World Jewish Congress

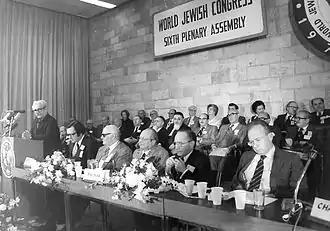
Nahum Goldmann addressing the Sixth WJC Plenary in Jerusalem in 1975. Seated on the right: Israeli Prime Minister Yitzhak Rabin

On 19 August 1945, a conference of representatives of European Jews was organized in Paris, France by the WJC, whose leadership (Wise, Goldmann, Kubowitzki) traveled there from the US. Delegates from Britain, France, Belgium, the Netherlands, Italy, Sweden and Switzerland attended the gathering.